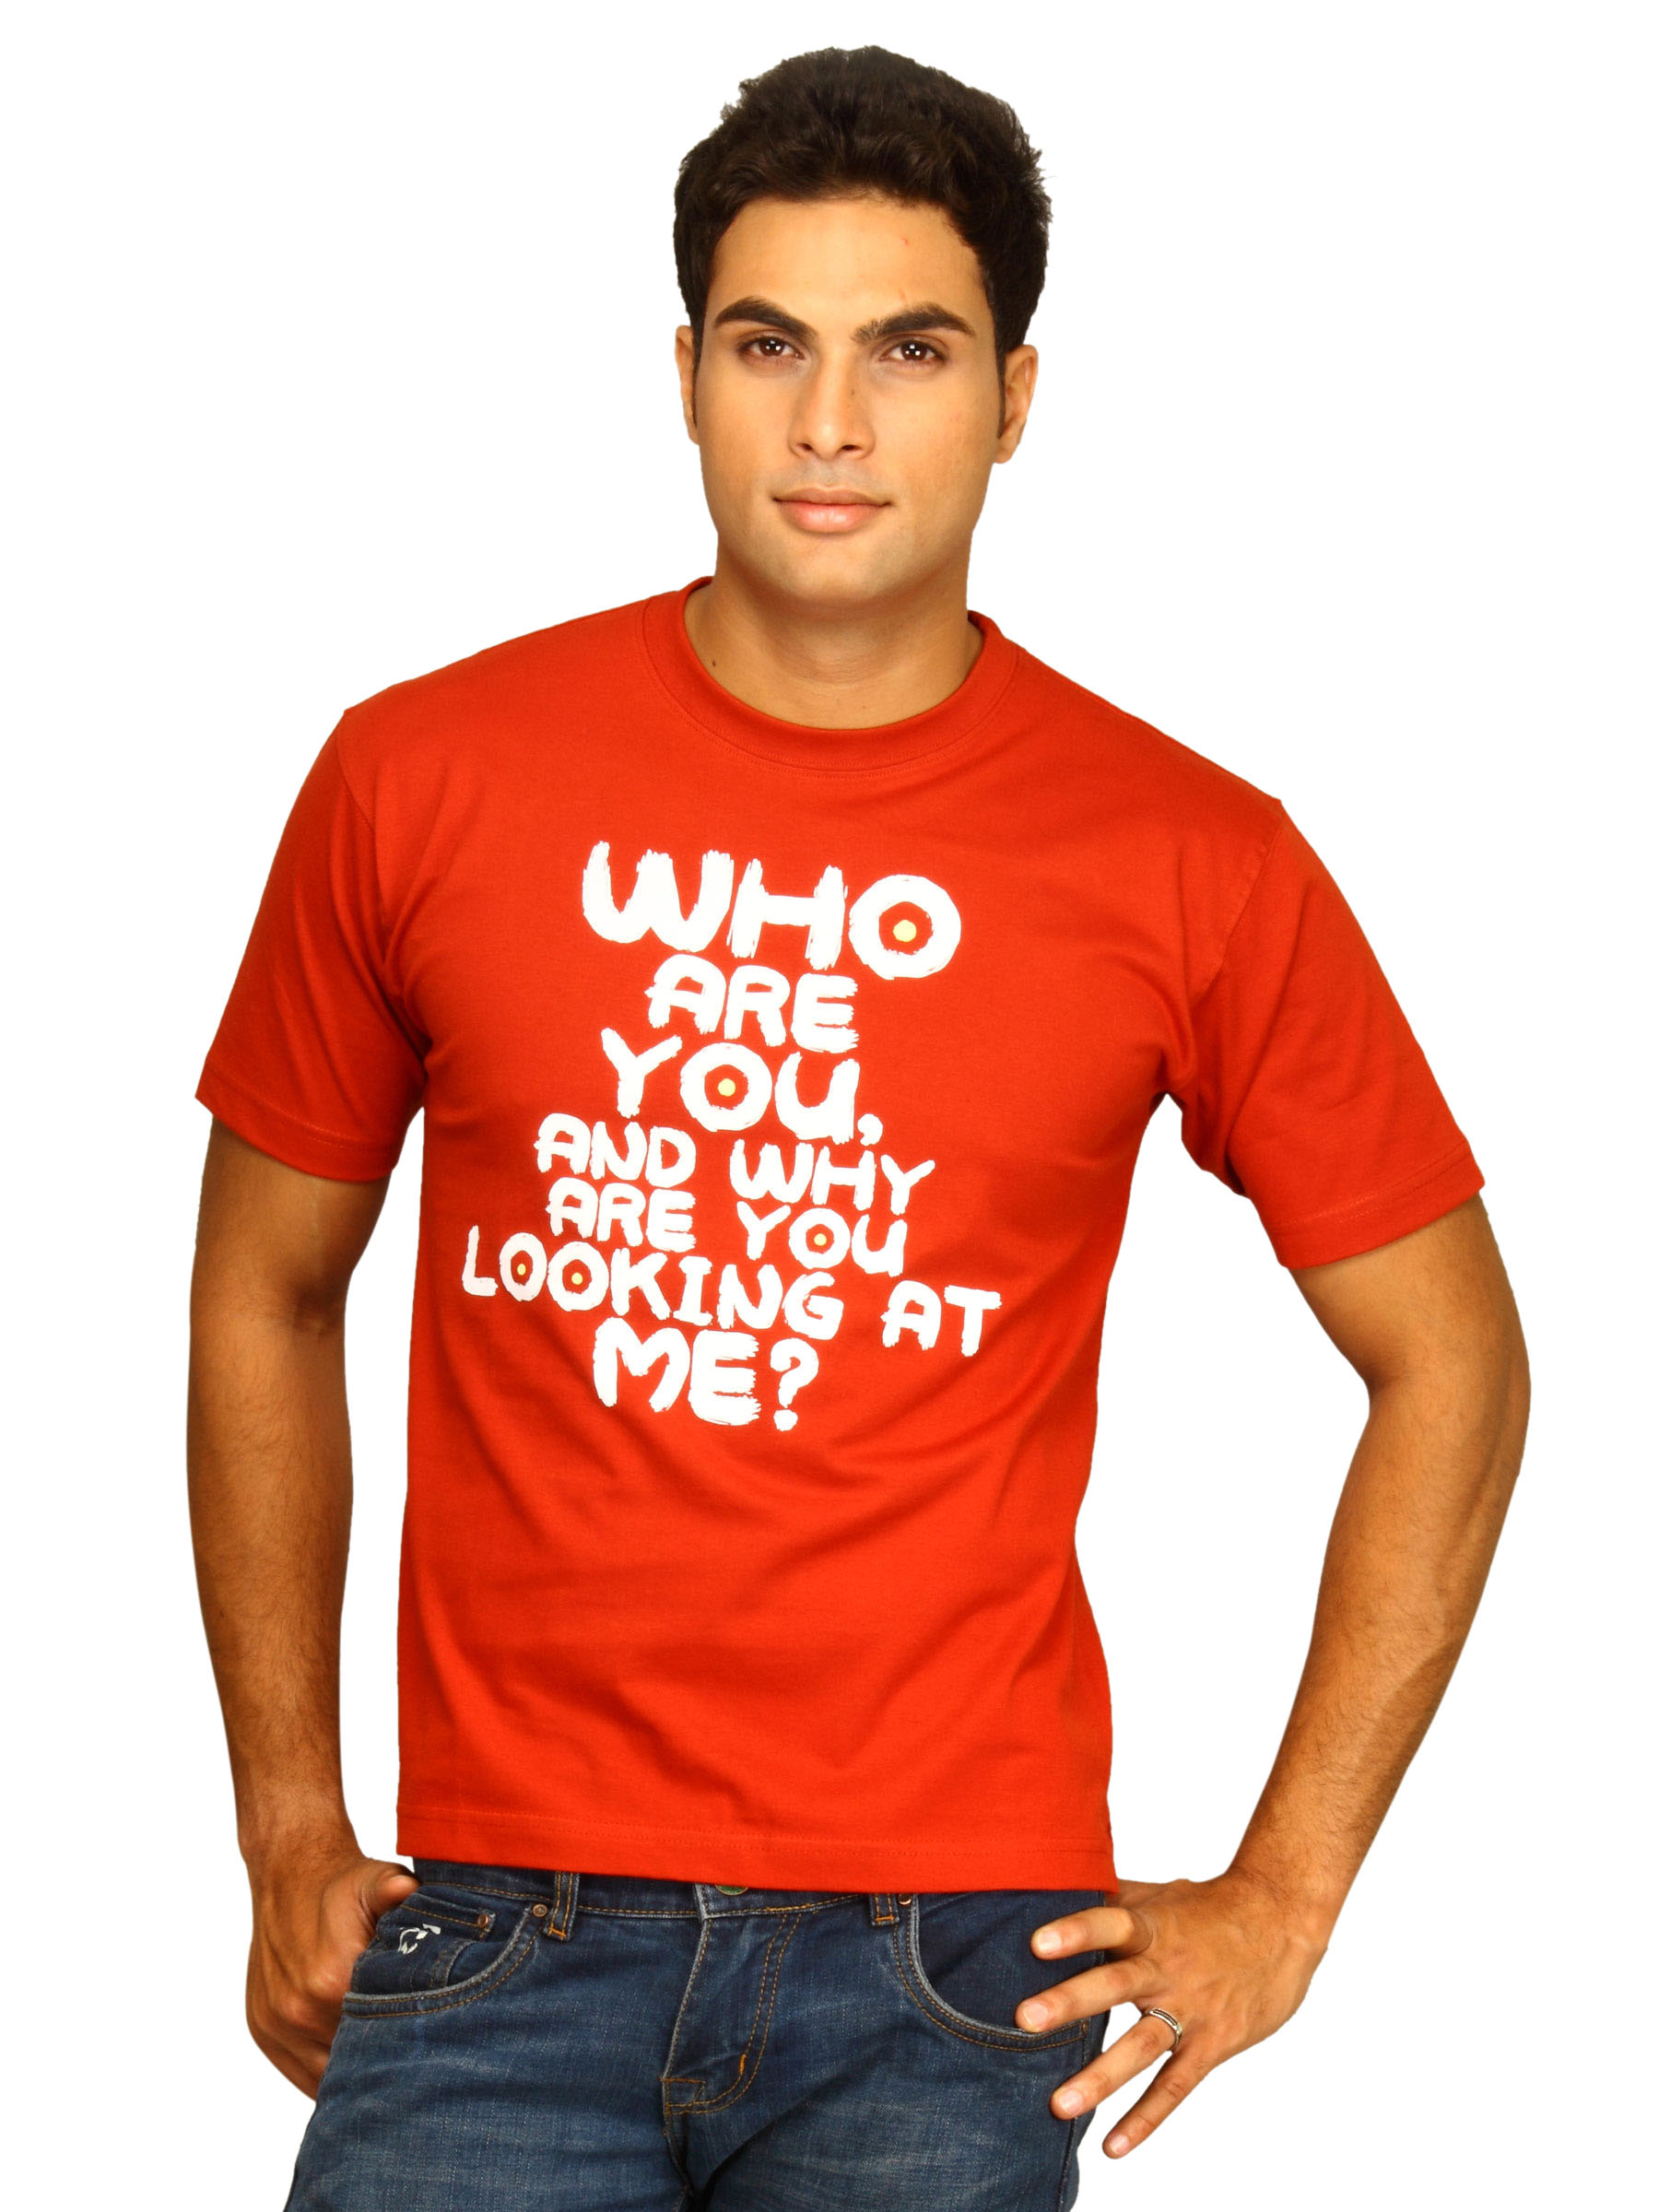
Tantra Men's Who Are You Red T-shirt
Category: Apparel / Topwear / Tshirts
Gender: Men
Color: Red
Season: Summer 2011
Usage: Casual